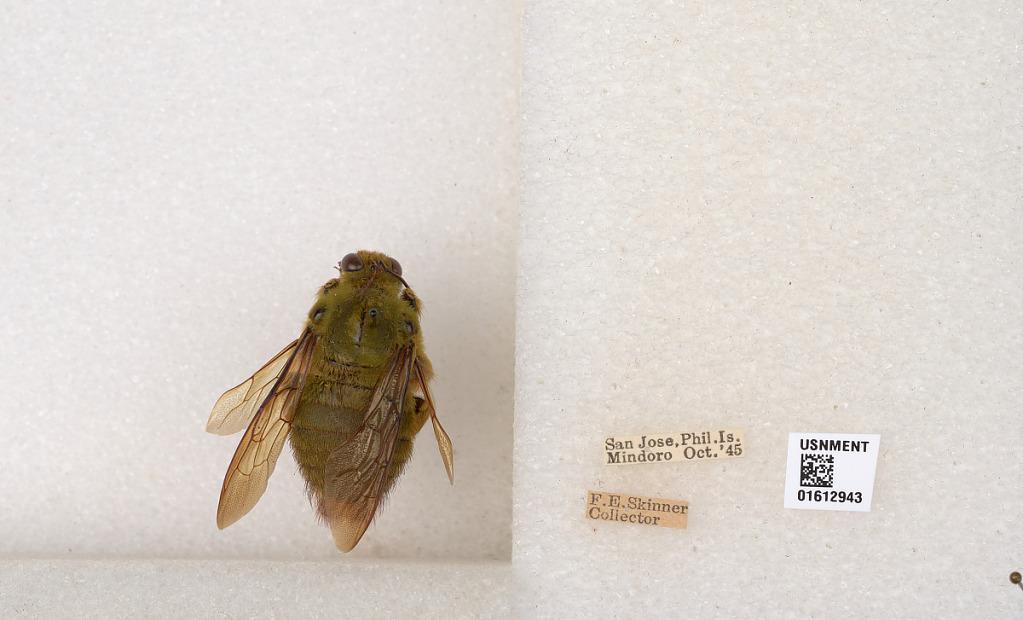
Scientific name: Xylocopa (Koptortosoma) sp.
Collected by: F. Skinner
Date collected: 1945-10-1
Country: Philippines
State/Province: Mimaropa
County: Occidental Mindoro
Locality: San Jose